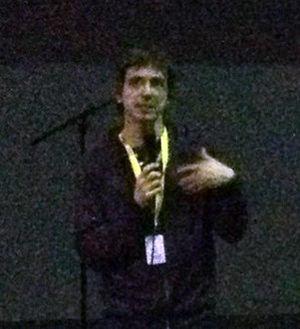
Philippe Falardeau, né le 1ᵉʳ février 1968 à Hull, est un réalisateur et scénariste québécois.